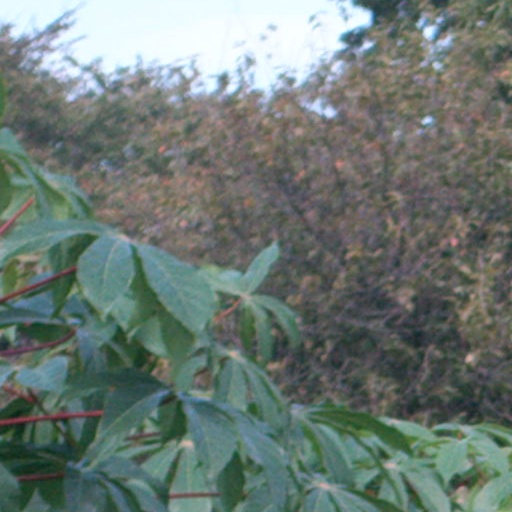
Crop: cassava